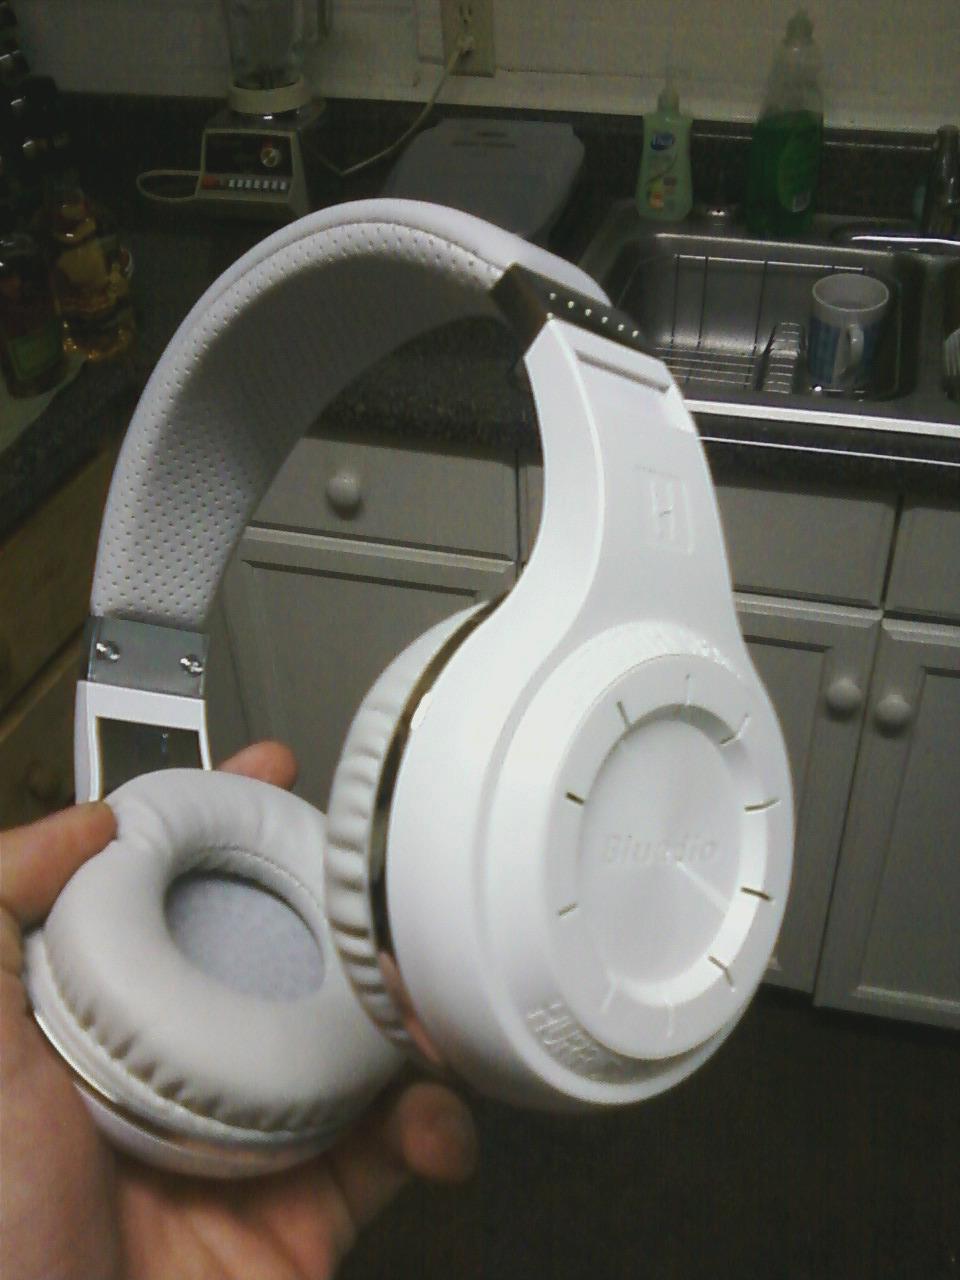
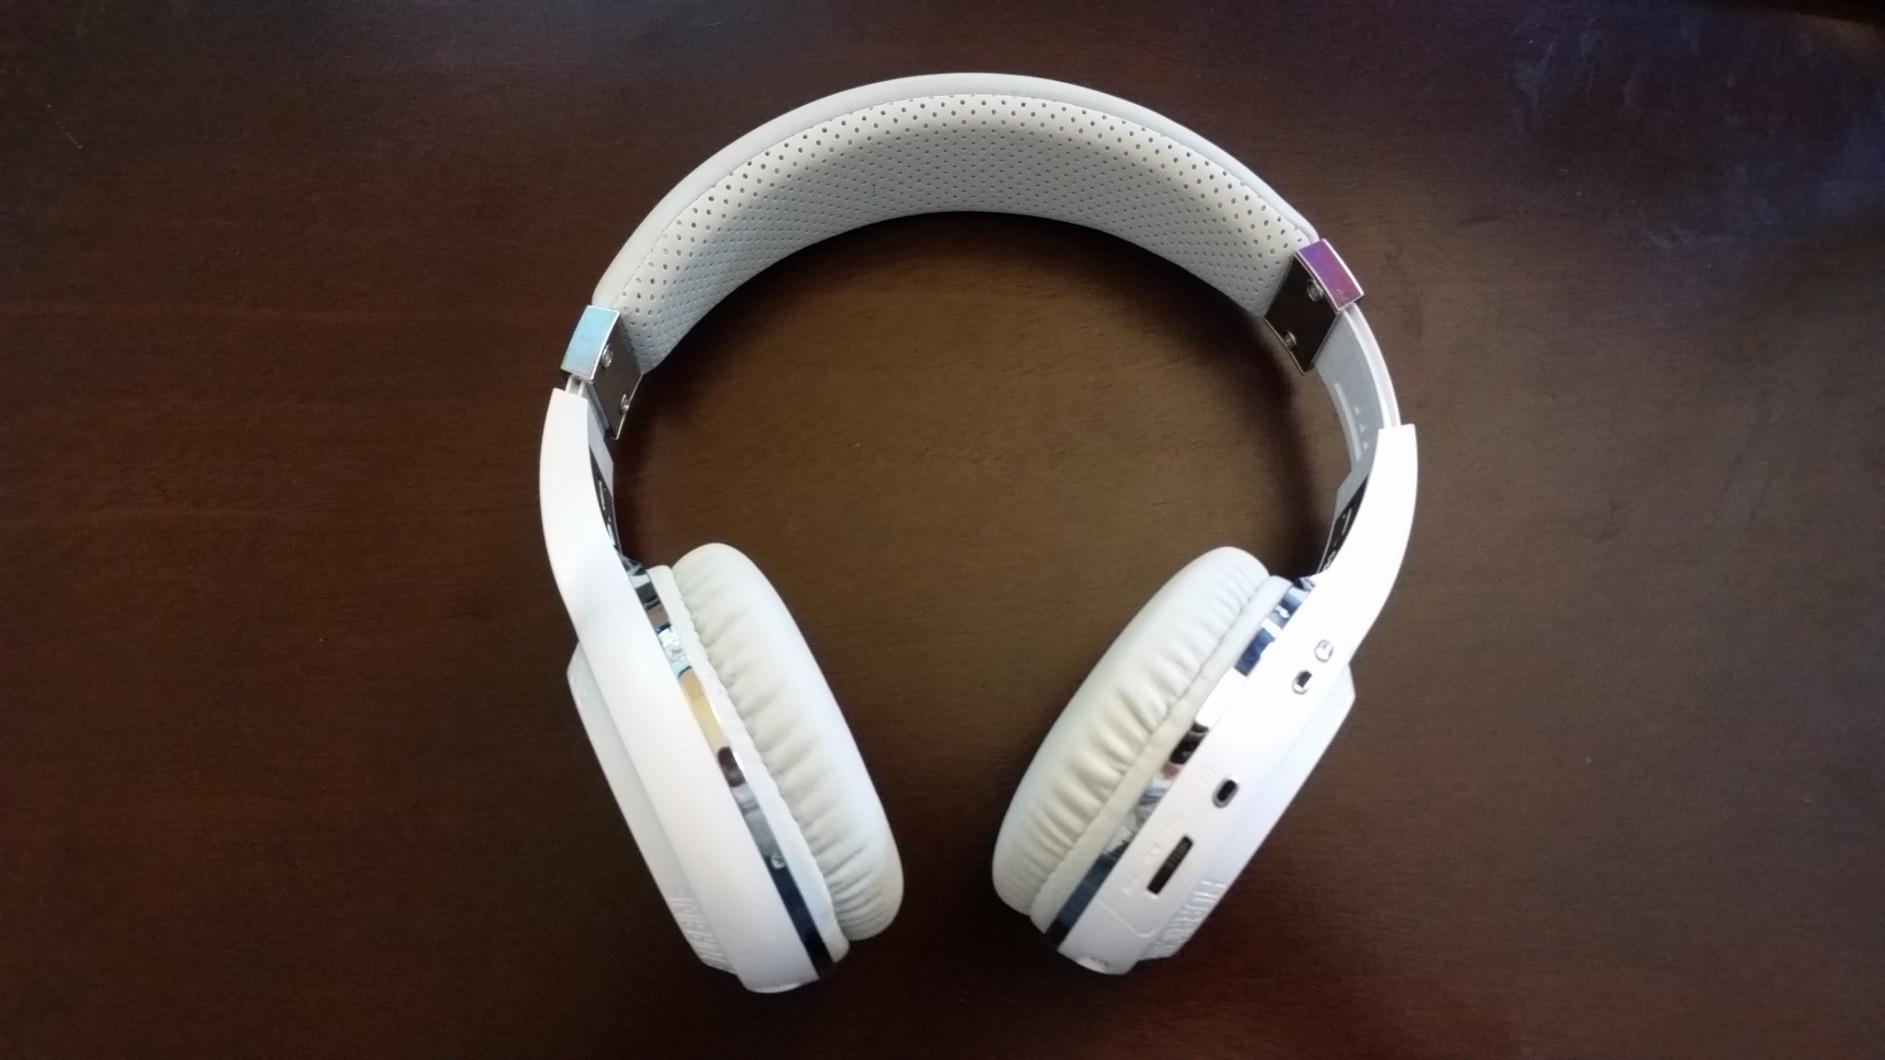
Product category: headphones
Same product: yes